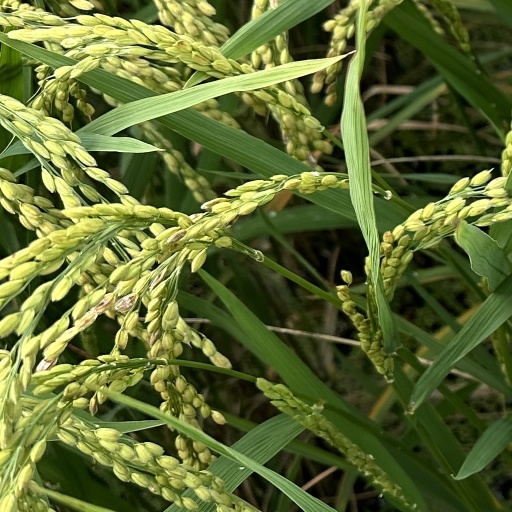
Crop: rice